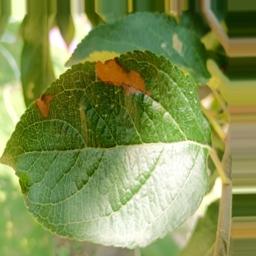
Label: Alternaria